U.S. Route 202 in Delaware

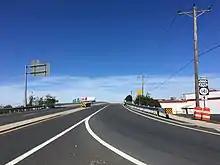
US 202 northbound concurrent with DE 141 at its southern terminus at the US 13/US 40 interchange in Wilmington Manor

US 202 begins at a partial cloverleaf interchange with US 13/US 40 east of the Wilmington Airport, with the road continuing south toward the city of New Castle as DE 141. From the southern terminus, US 202 heads north-northwest concurrent with DE 141 on four-lane divided Basin Road, passing between Wilmington Airport to the west and residential neighborhoods in Wilmington Manor to the east. The road passes between the Delaware Air National Guard's New Castle Air National Guard Base to the west and commercial establishments to the east, coming to a junction with the northern terminus of DE 37. Past this junction, the median of US 202/DE 141 widens as the road intersects Airport Road and becomes a freeway. The road comes to an interchange with I-95 (Delaware Turnpike) and the southern terminus of I-295.